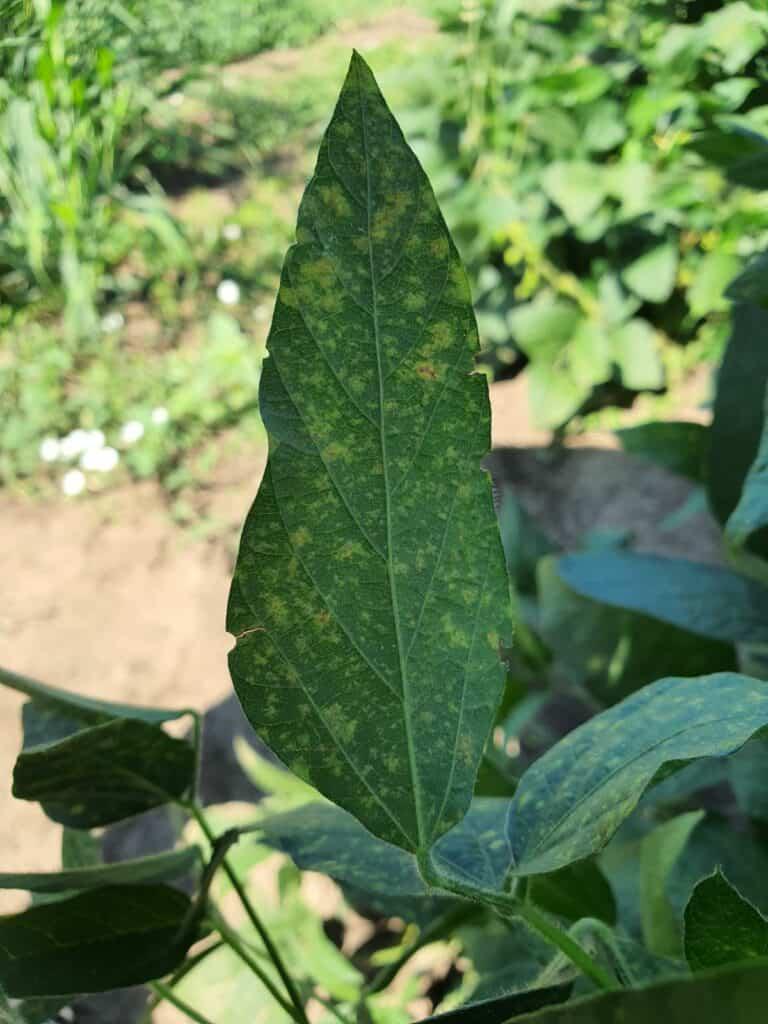
Plant: Soybean
Disease: soybean downy mildew